Bartolomeo Ramenghi

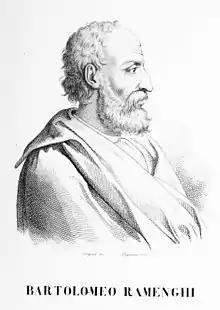

Bartolomeo Ramenghi (1484–1542), also called "Bagnacavallo", "il Bagnacavallo" or "il Baruffaldi", was an Italian painter of the Renaissance, active in Emilia-Romagna.